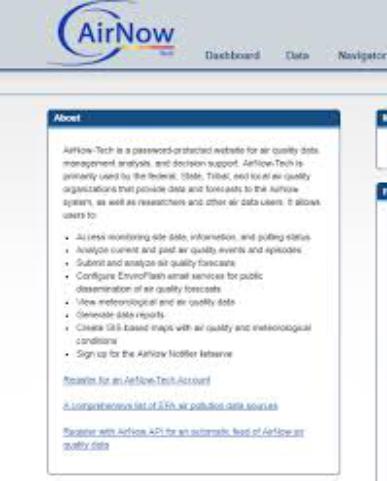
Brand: AirNow
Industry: Others